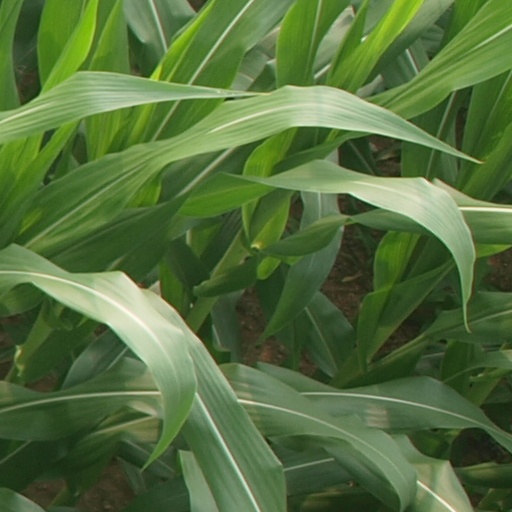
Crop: maize; corn